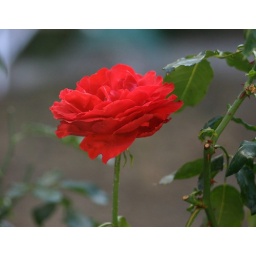
Taken through the glass window in my room.